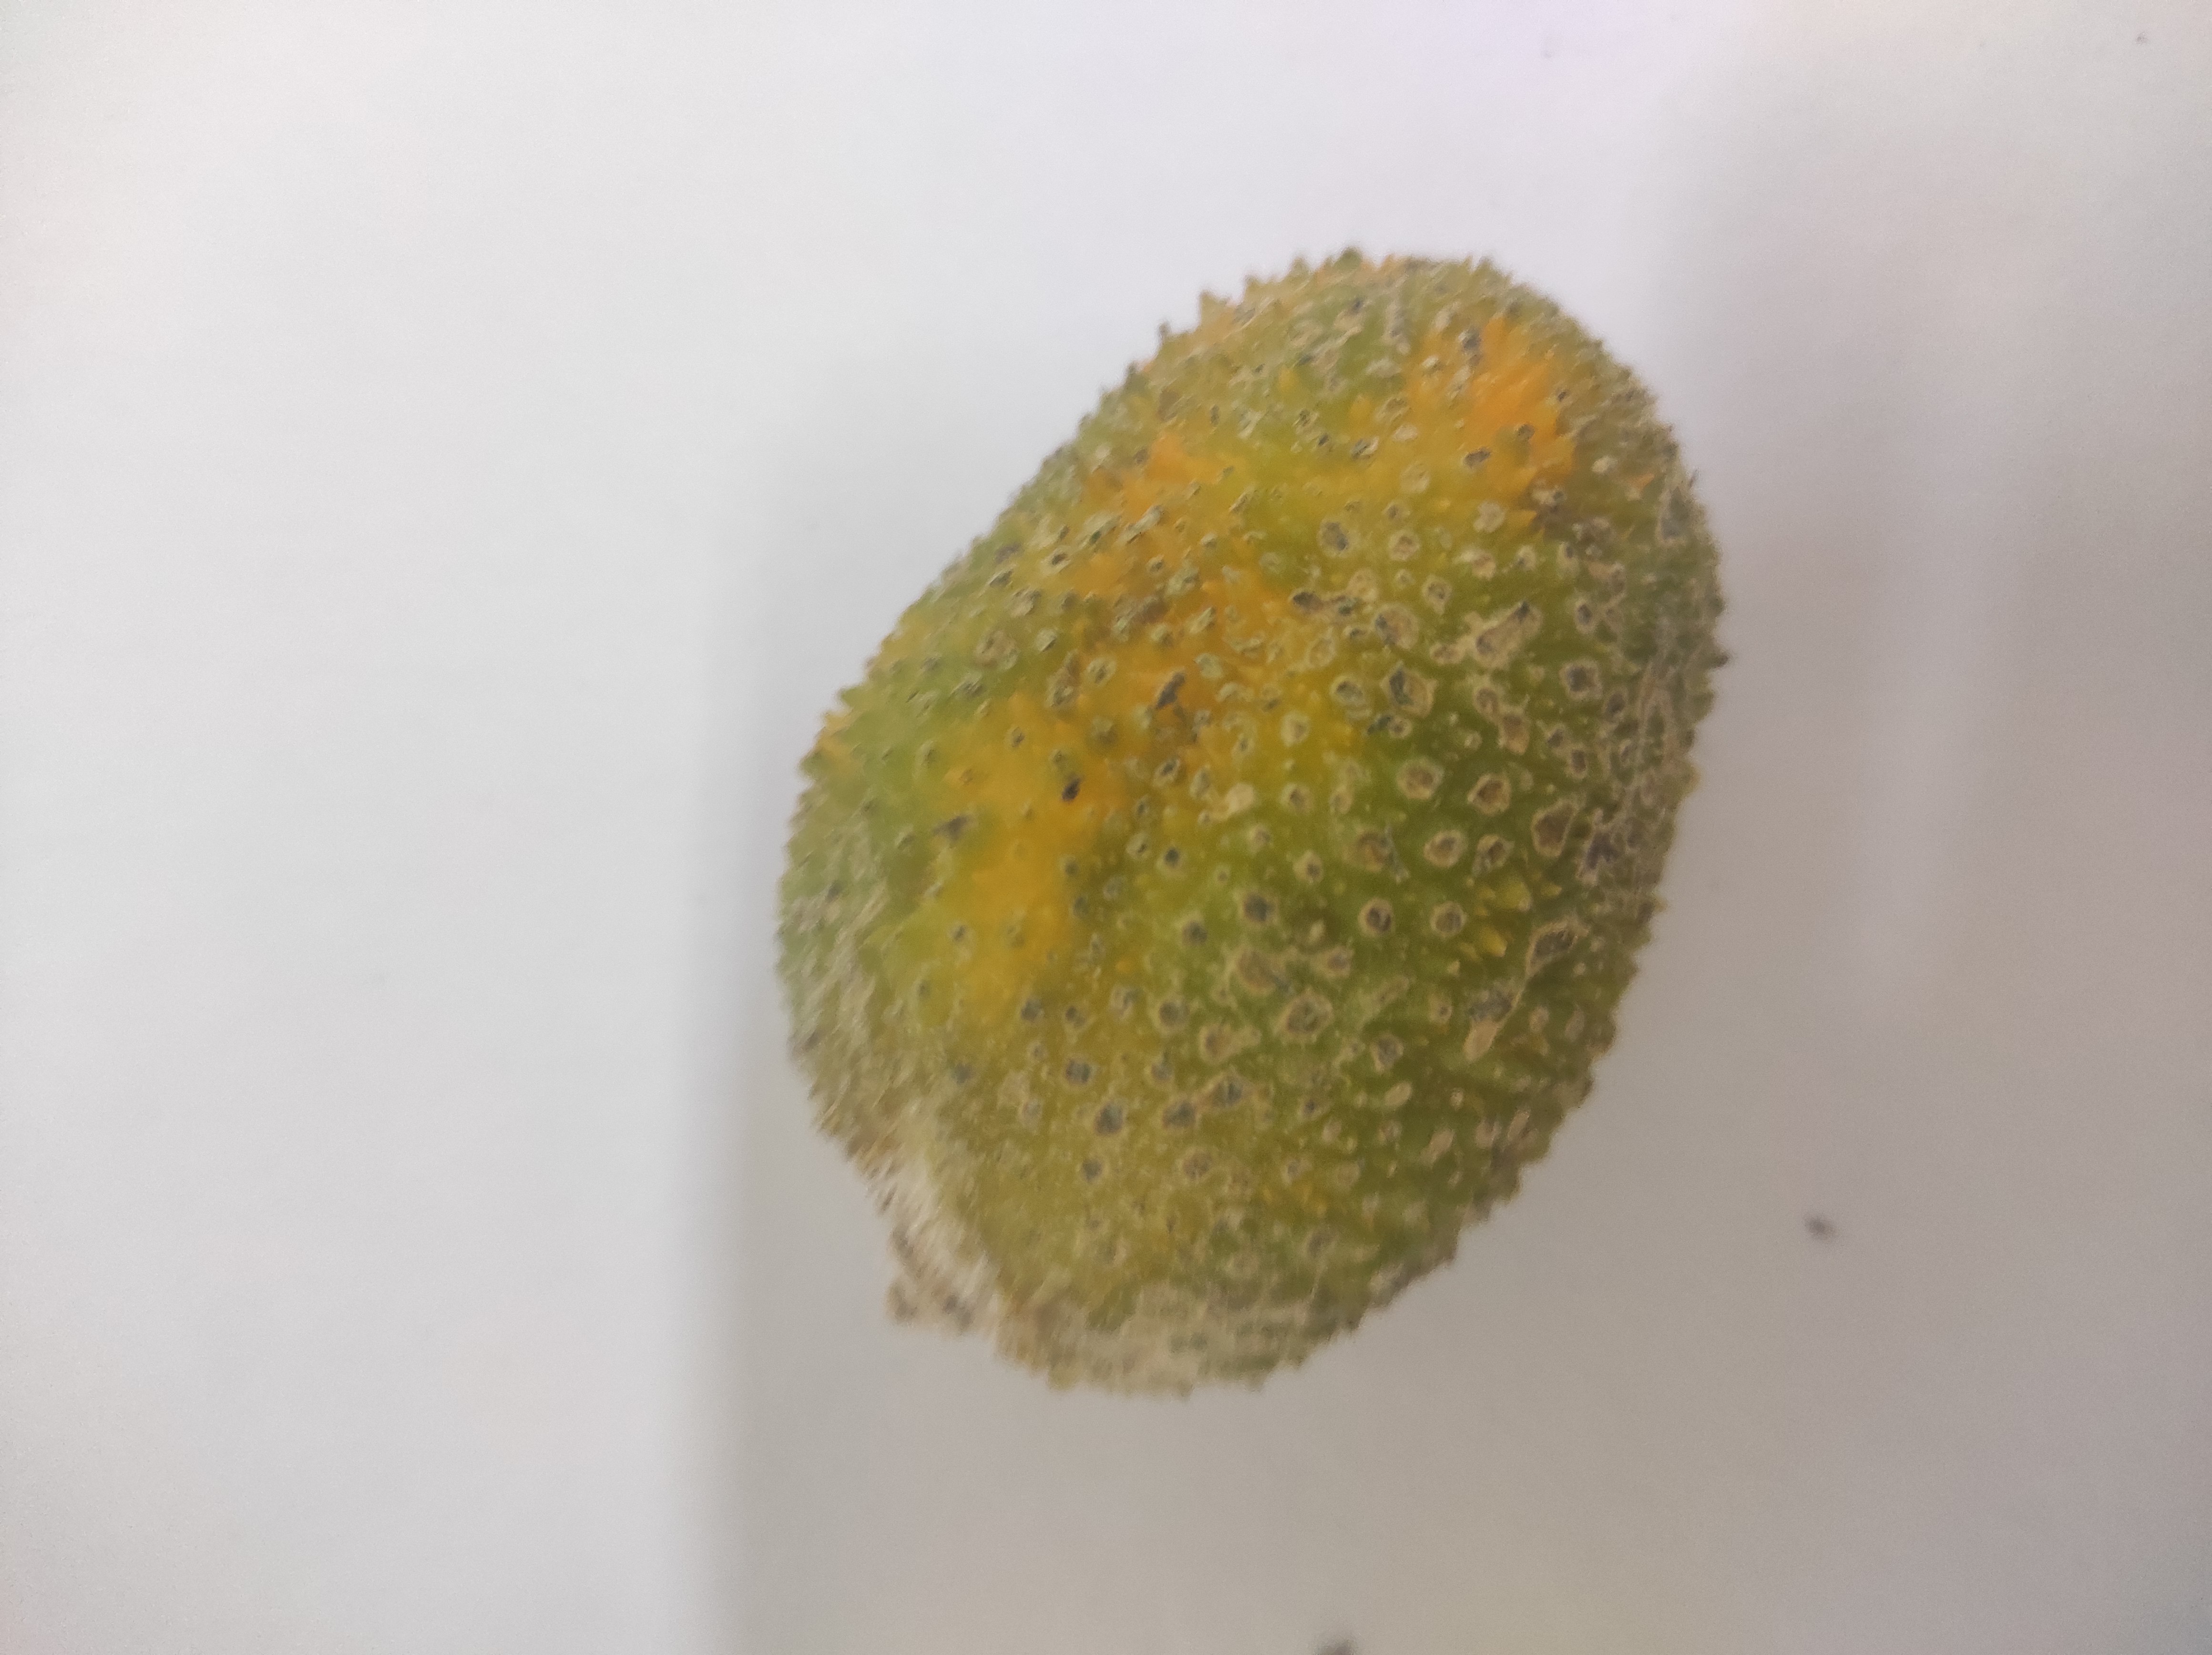
Crop: Spiny Gourd
Condition: Damaged